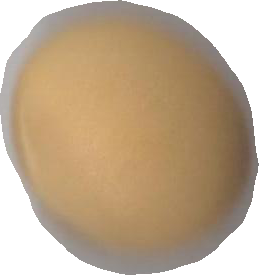
Variety: Grobogan